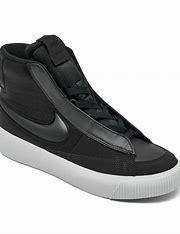
Brand: Nike
Model: Blazer